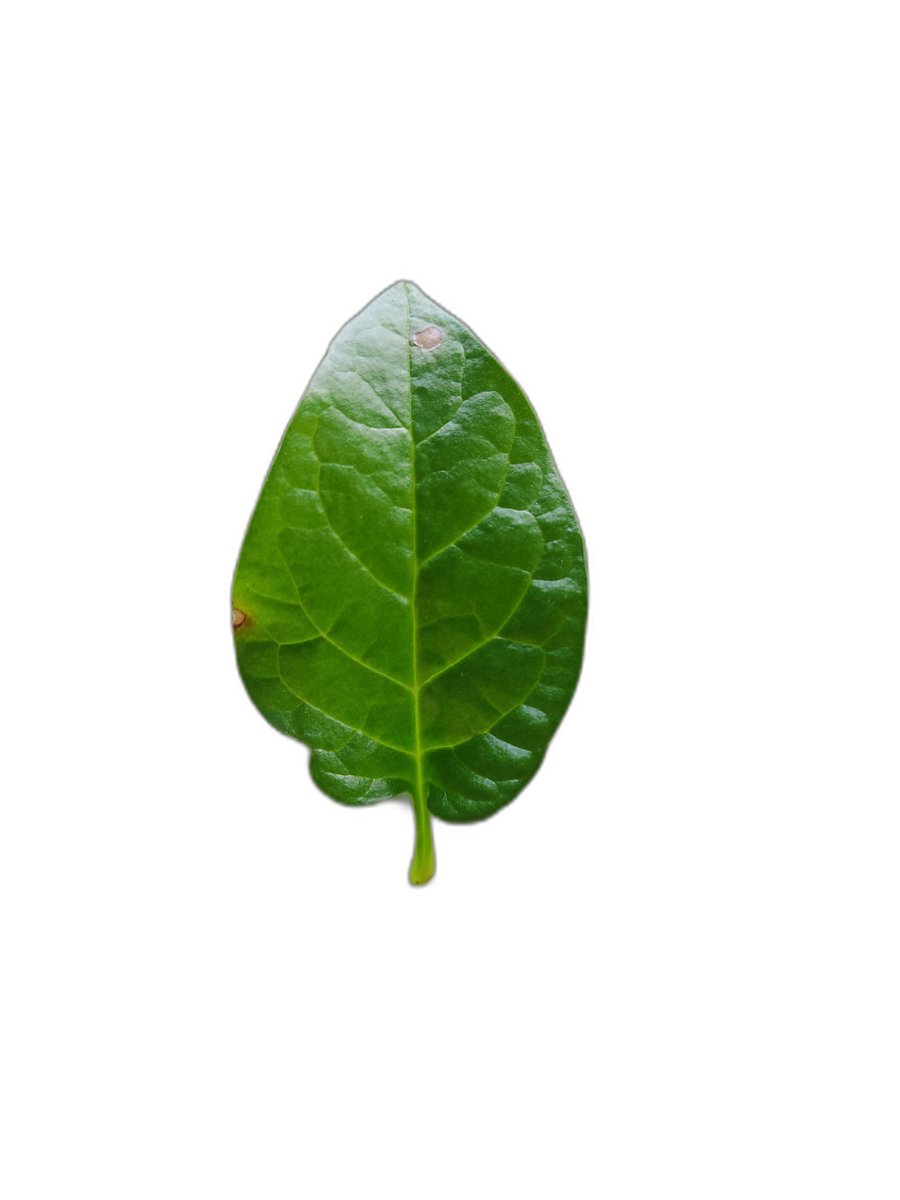
Label: Healthy-Leaf